Amargasaurus

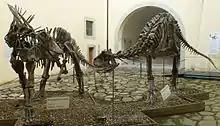
Casts of "Amargasaurus" and "Carnotaurus", both discovered by the same 1984 expedition in Argentina, Natural History Museum of the University of Pisa

The only known skeleton (specimen number MACN-N 15) was discovered in February 1984 by Guillermo Rougier during an expedition led by Argentine paleontologist José Bonaparte. This was the eighth expedition of the project "Jurassic and Cretaceous Terrestrial Vertebrates of South America", which was supported by the National Geographic Society and initiated in 1975 to improve on the sparse knowledge of the Jurassic and Cretaceous tetrapod life of South America. The same excursion uncovered the nearly complete skeleton of the horned theropod "Carnotaurus". The discovery site is located in the La Amarga arroyo in the Picún Leufú Department of Neuquén Province in northern Patagonia, south of Zapala. The skeleton stems from sedimentary rocks of the La Amarga Formation, which dates to the Barremian through early Aptian stages of the Early Cretaceous, or around 130 to 120 million years ago.